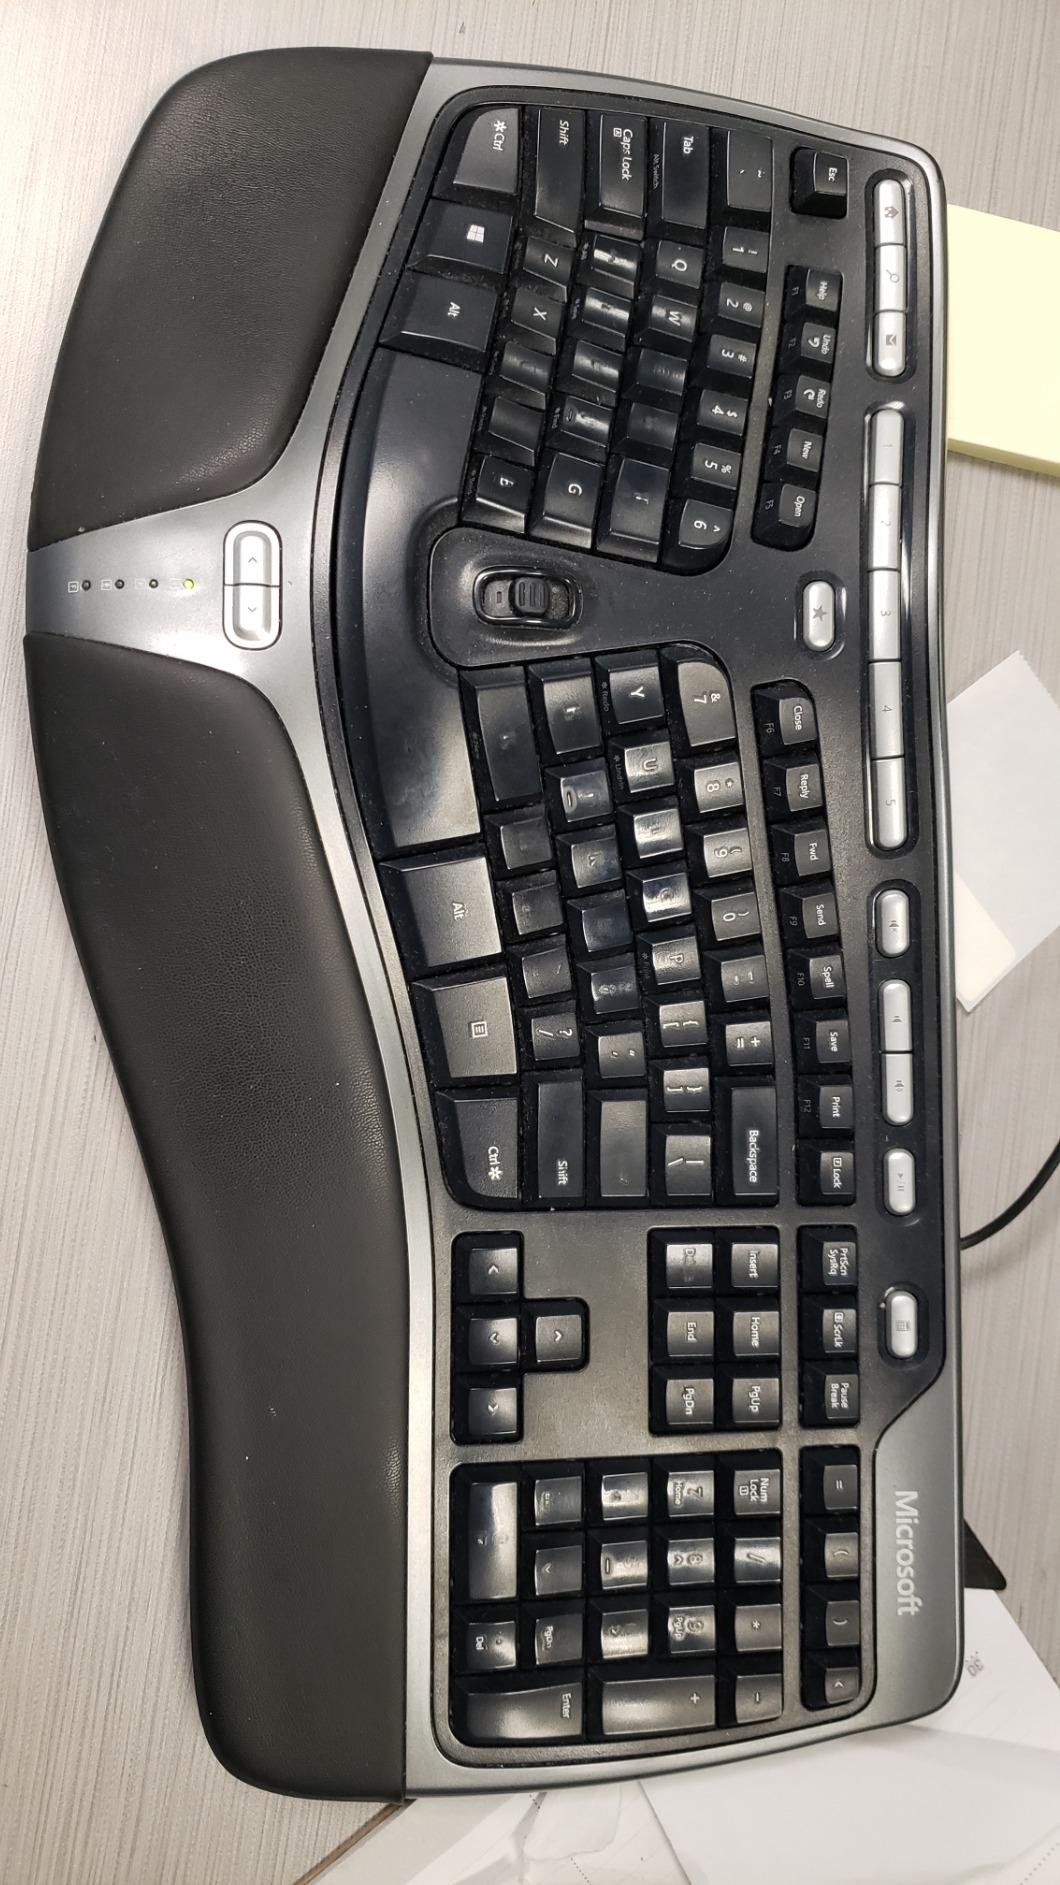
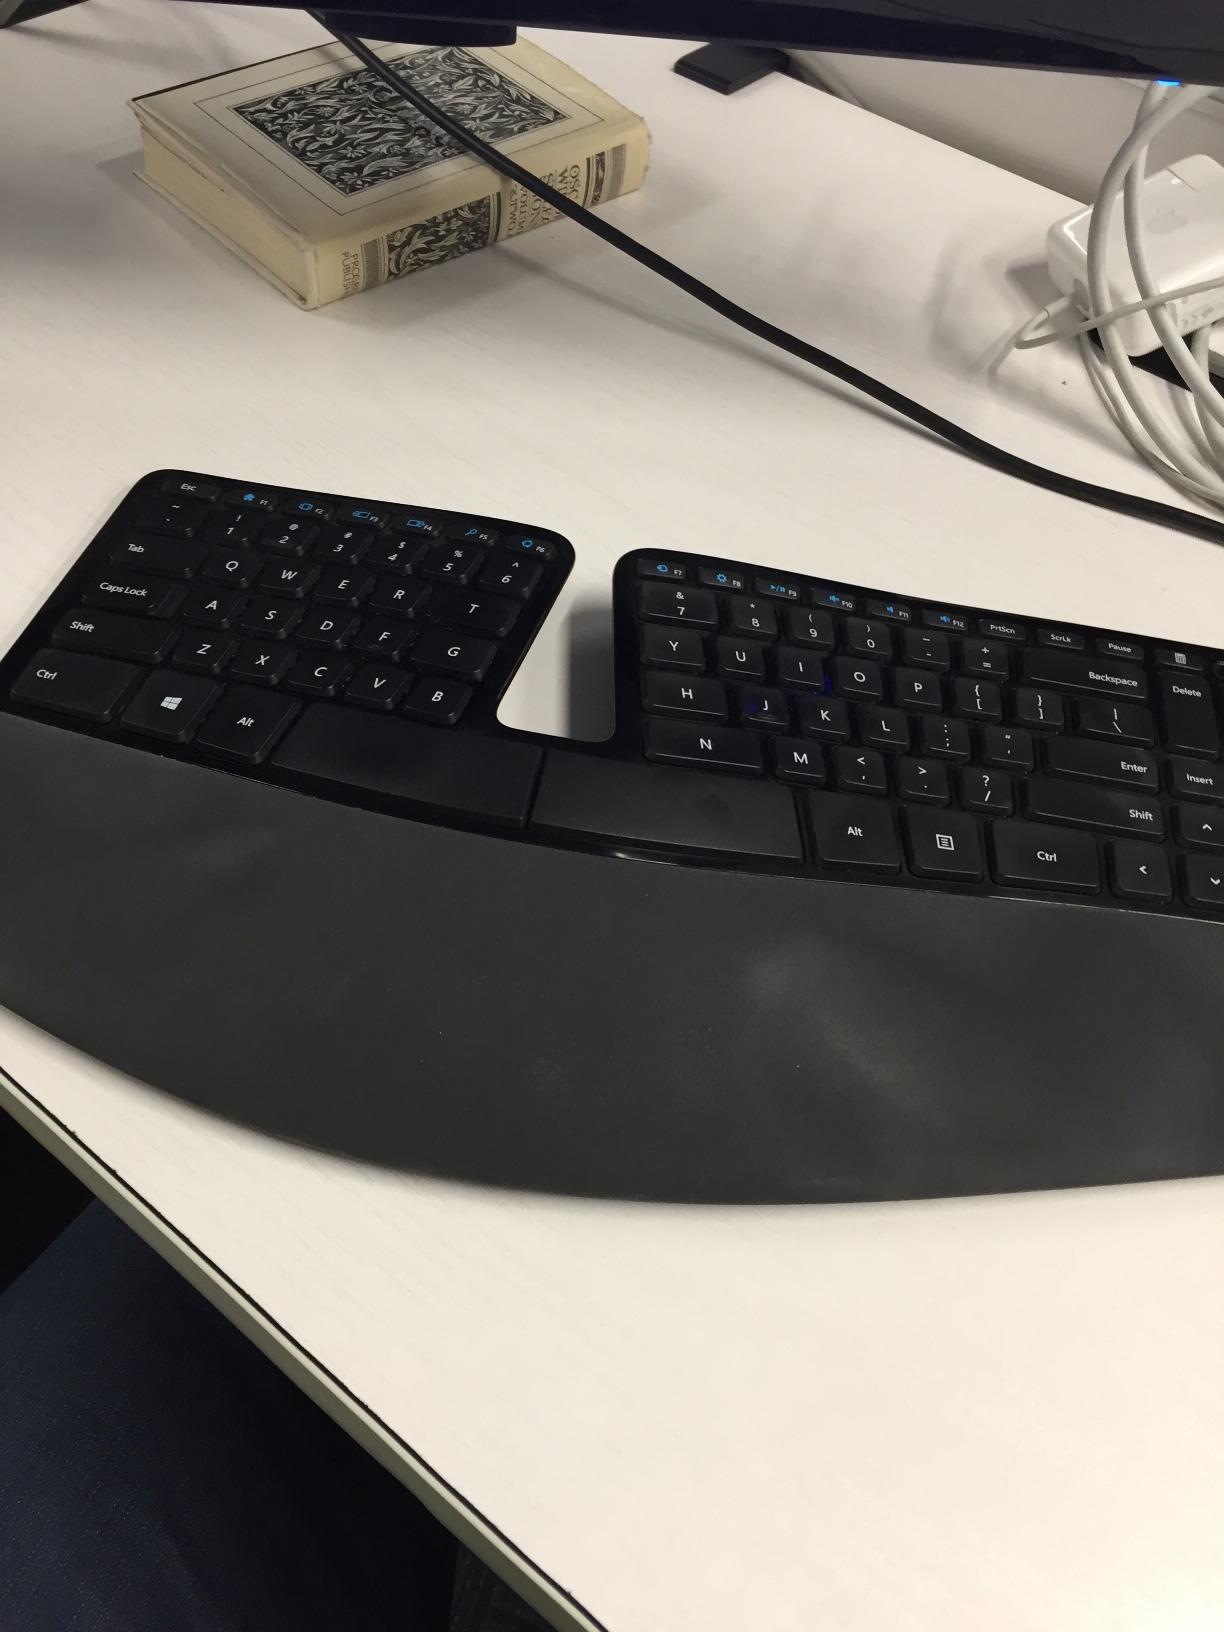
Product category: keyboard
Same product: no